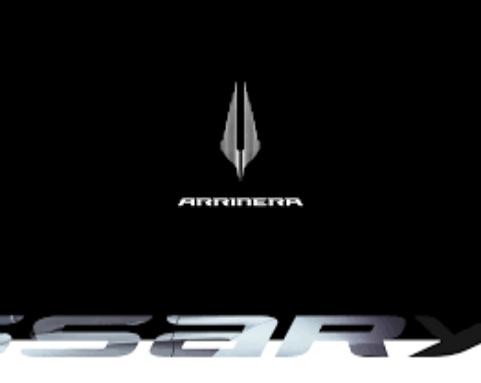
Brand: arrinera
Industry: Transportation